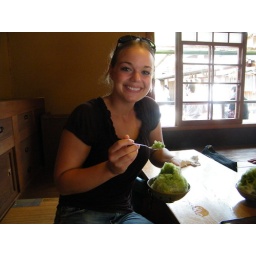
Akafukugori is green tea flavored shaved ice with a bean paste ball in the middle! Yummy!